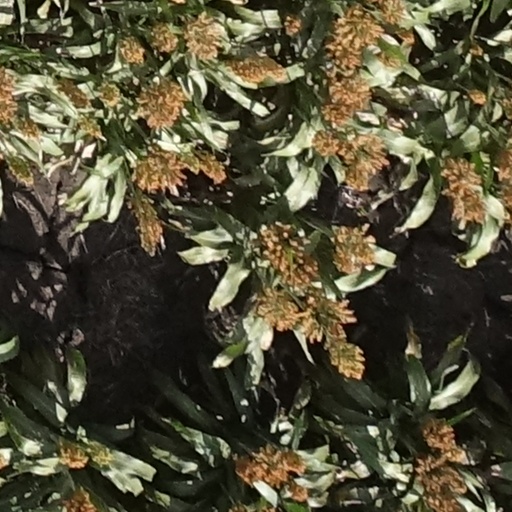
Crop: sorghum